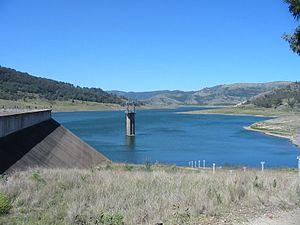
Le lac Sainte Claire en Nouvelle Galles du Sud en Australie
Le lac Saint Clair est un lac artificiel, résultant de la construction d'un barrage sur la rivière Glennies Creek, un affluent du fleuve Hunter construit près de Singleton, en Nouvelle-Galles du Sud, en Australie. Le barrage connu sous le nom de "Glennies Creek Dam", haut de 67 mètres, retient derrière lui un lac qui, à hautes eaux, est long de 16 km et contient 283 millions de mètres-cubes d'eau.